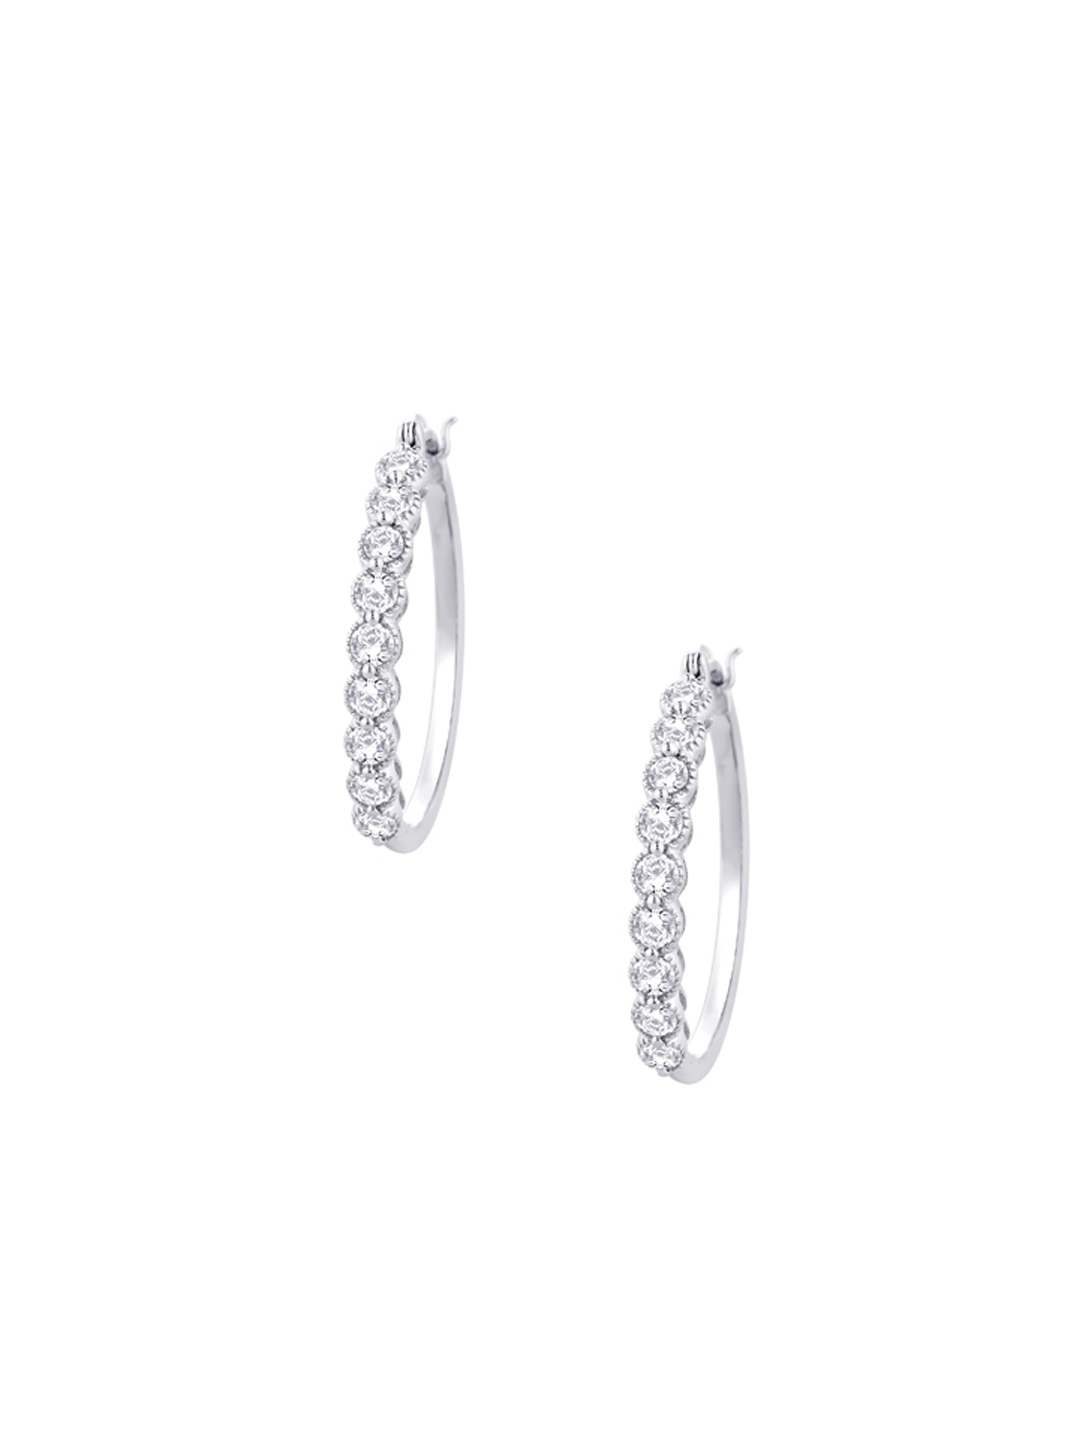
Lucera Women Silver Earrings
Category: Accessories / Jewellery / Earrings
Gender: Women
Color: Silver
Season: Summer 2013
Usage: Casual